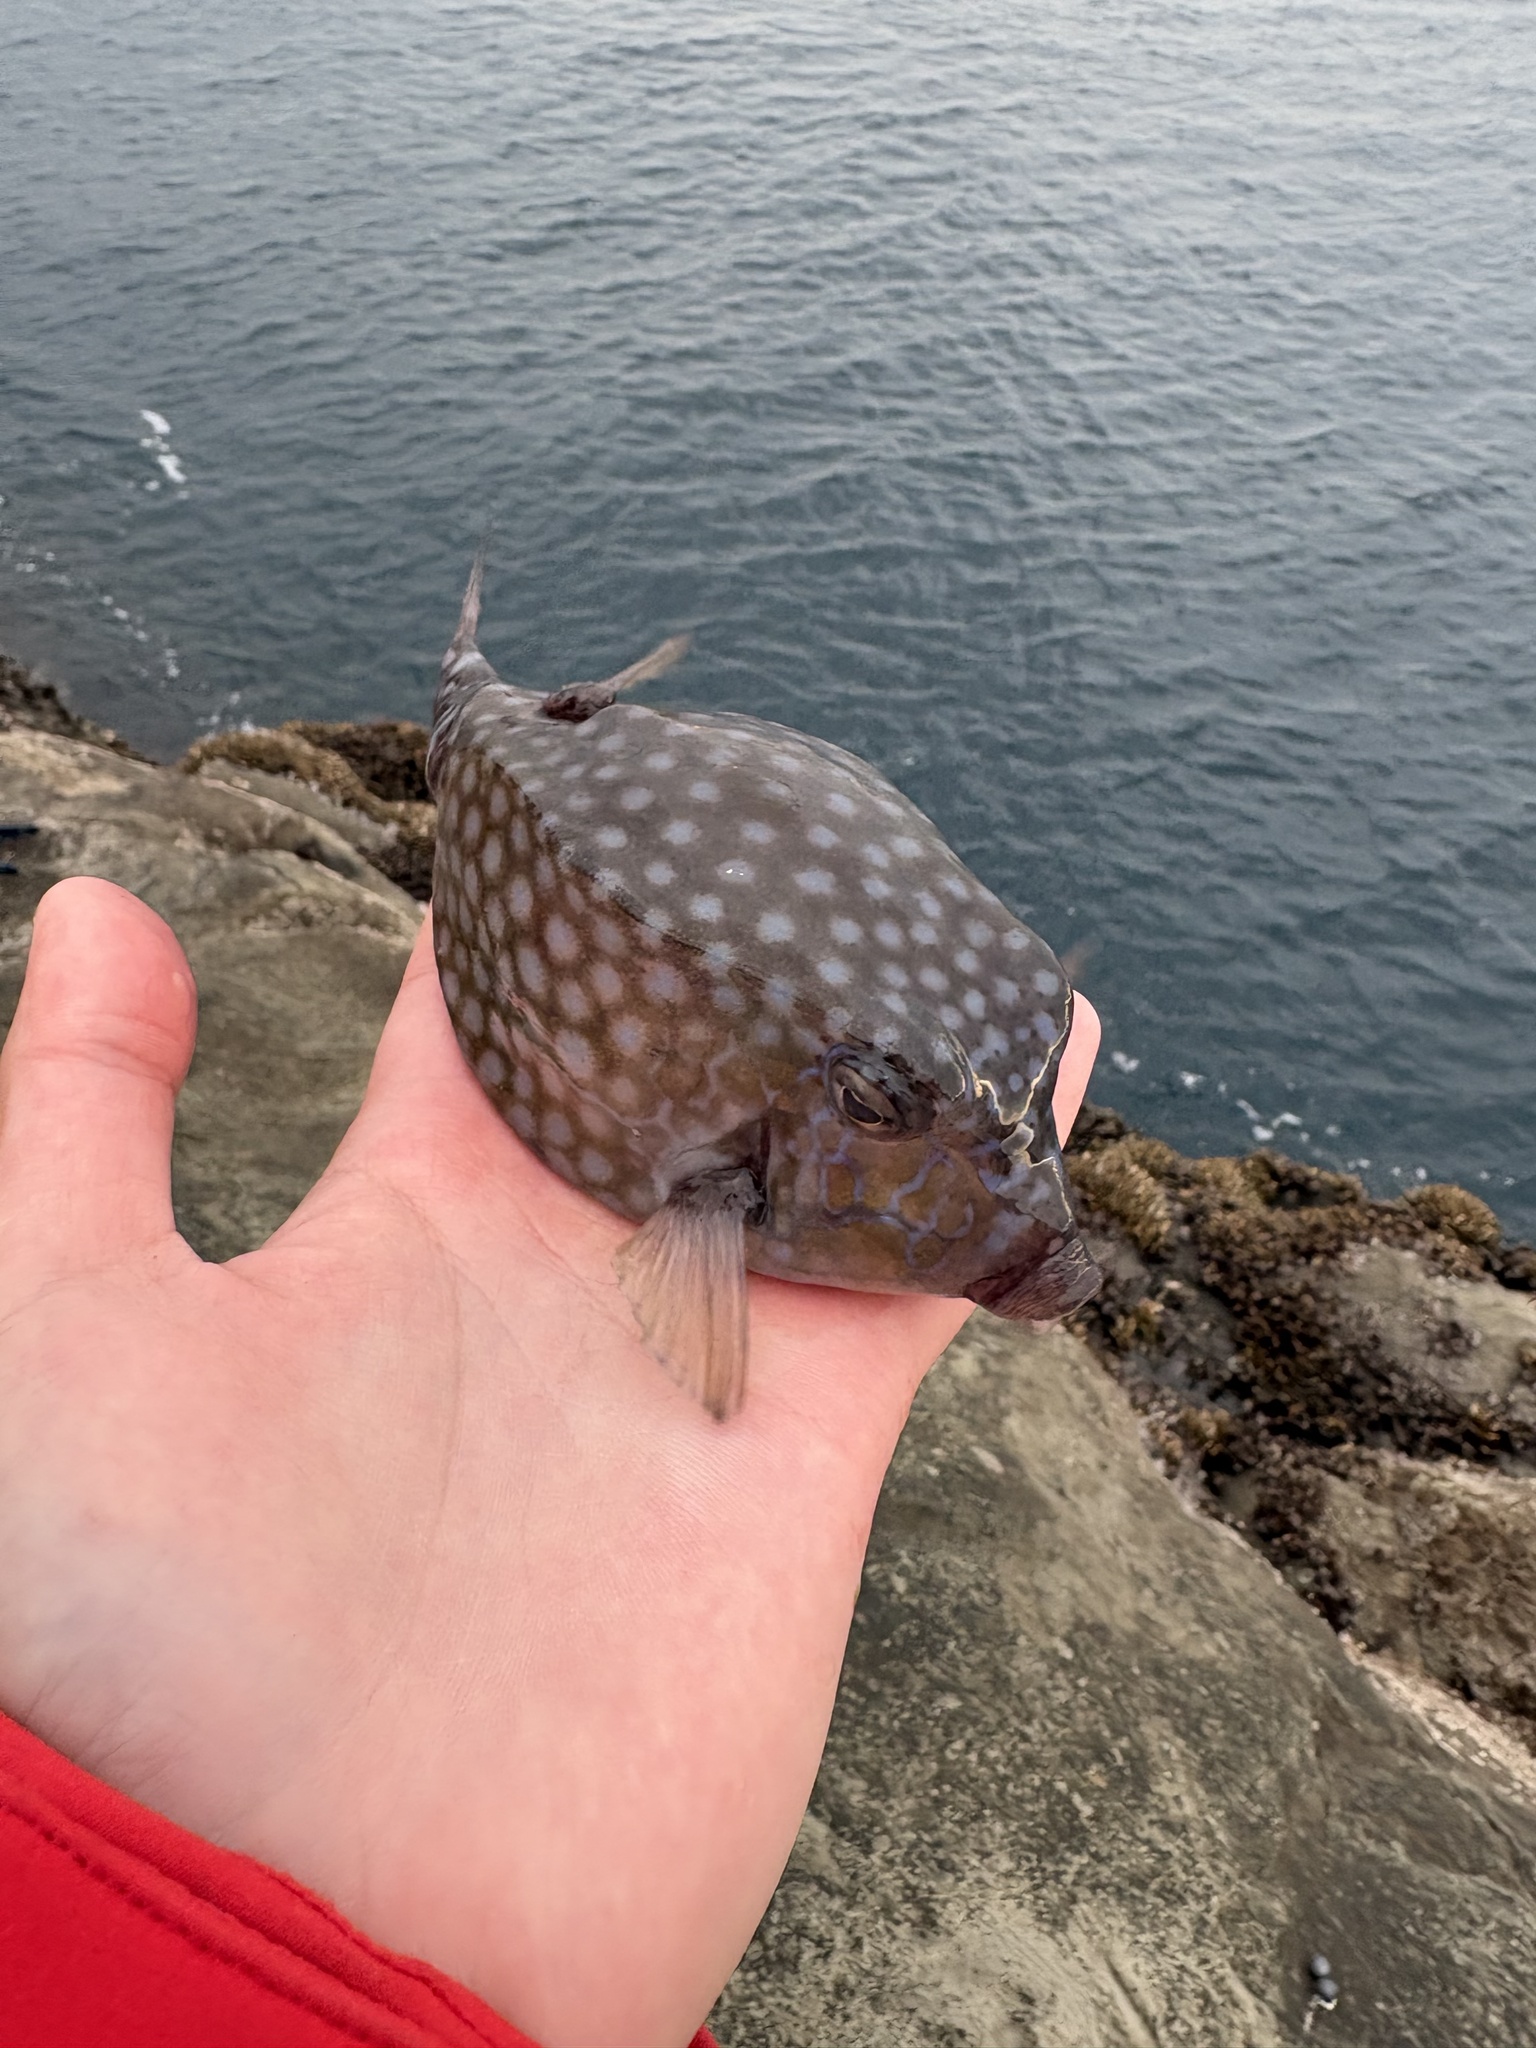
fish (species not among the labelled classes)